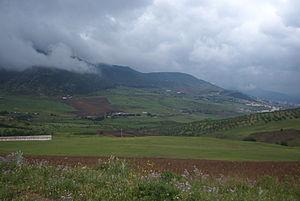
En vue de Bougaâ
M'cisna, anciennement Sidi Saïd, est une commune algérienne de la wilaya de Béjaïa et la daïra de Seddouk.
Les Babors sont une chaîne montagneuse au nord de l'Algérie, constituant l'essentiel de la Petite Kabylie ou « Kabylie des Babors ». Elle est séparée du Djurdjura par la vallée de la Soummam. Elle domine le golfe de Béjaïa et culmine à 2 004 m au Djebel Babor.